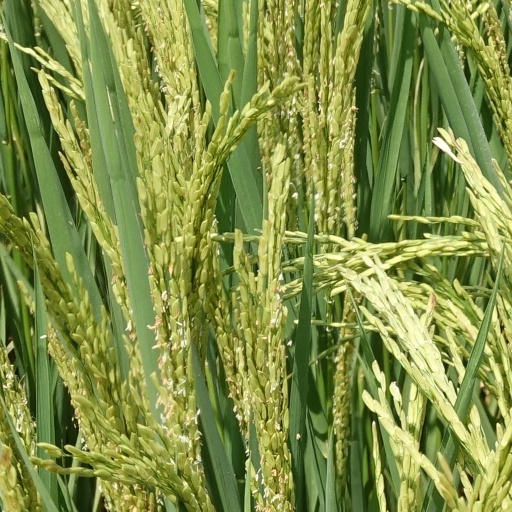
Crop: rice